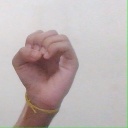
अक्षर: ऊ